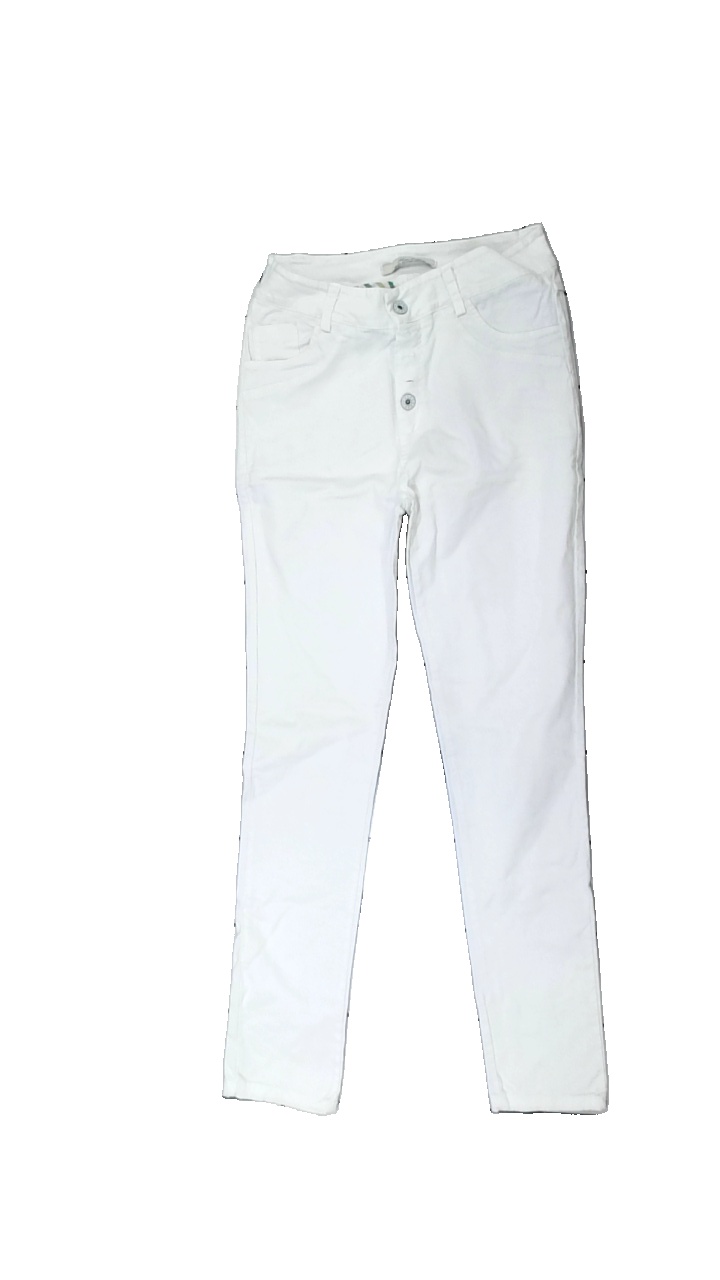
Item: Trousers (Ladies)
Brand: Marc Lauge
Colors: White
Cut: Tight
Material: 100% cotton
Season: All
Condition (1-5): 3
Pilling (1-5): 4
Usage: Recycle
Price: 50-100